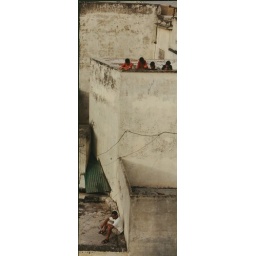
Four boys on a roof in Marocco - 2001